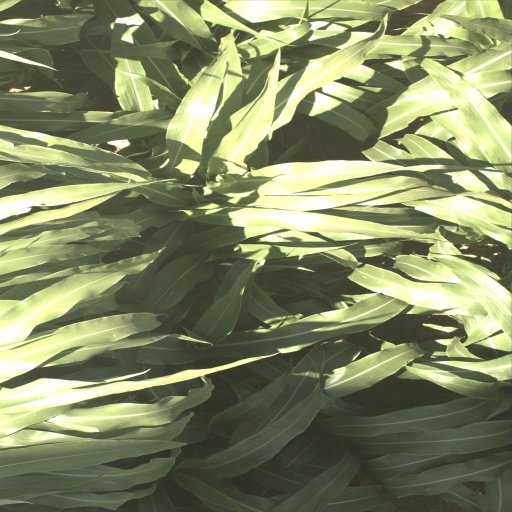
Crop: sorghum